Bristol Aerospace

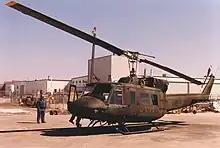
A Canadian Forces CH-135 Twin Huey after Depot Level Inspection and Repair undergoing testing flying at Bristol Aerospace in 1987

In 1967 the parent Bristol Aeroplane, whose UK aircraft construction division had been incorporated into the British Aircraft Corporation (BAC) in 1960, was purchased for its Bristol-Siddeley engine business by Rolls-Royce, and renamed Bristol Aerospace. It remained part of Rolls-Royce though nationalization and subsequent privatization again.